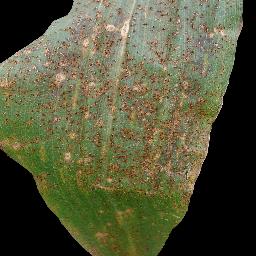
Label: Corn___Common_rust